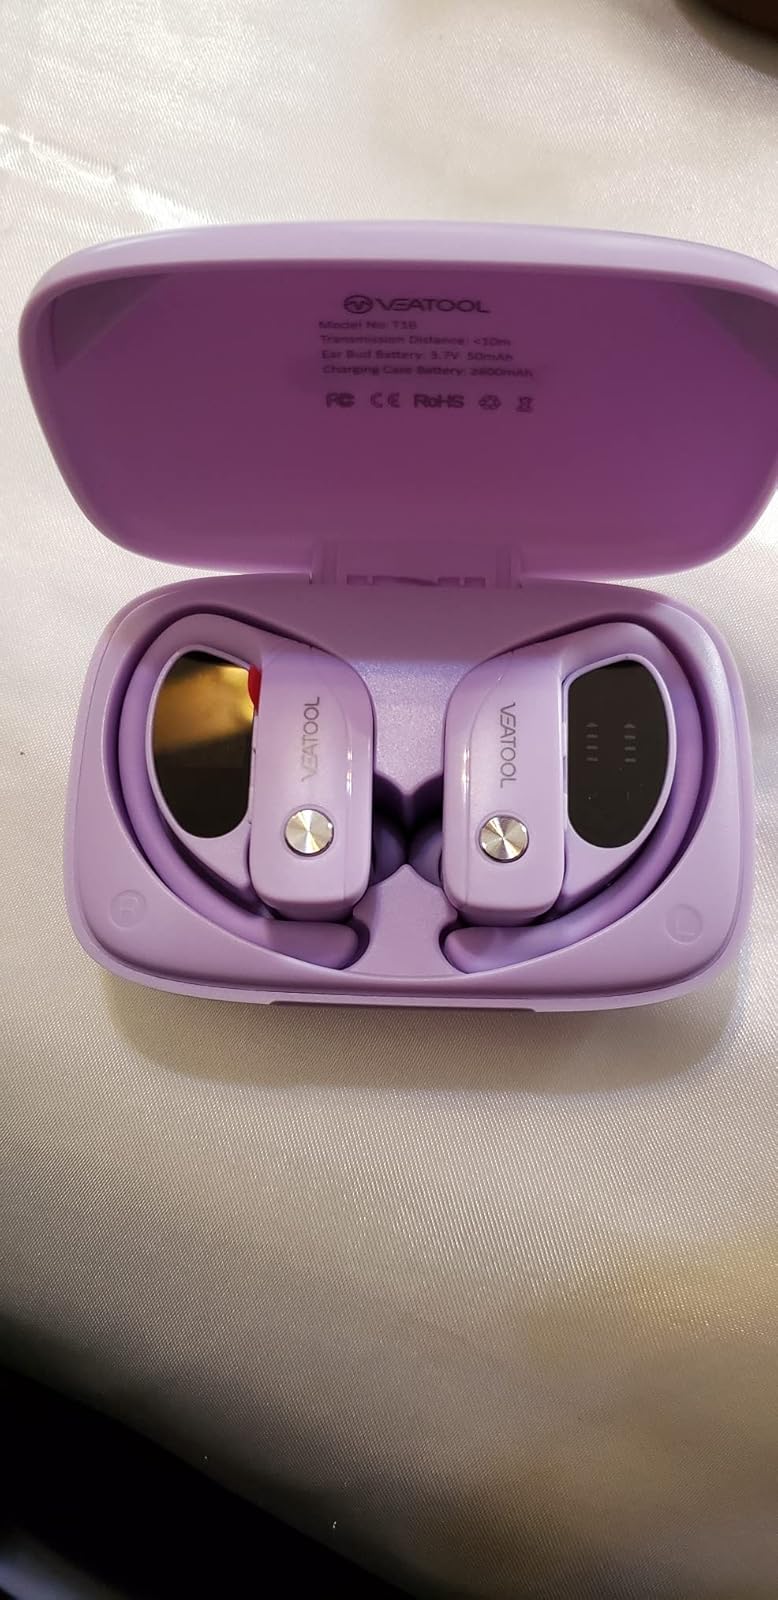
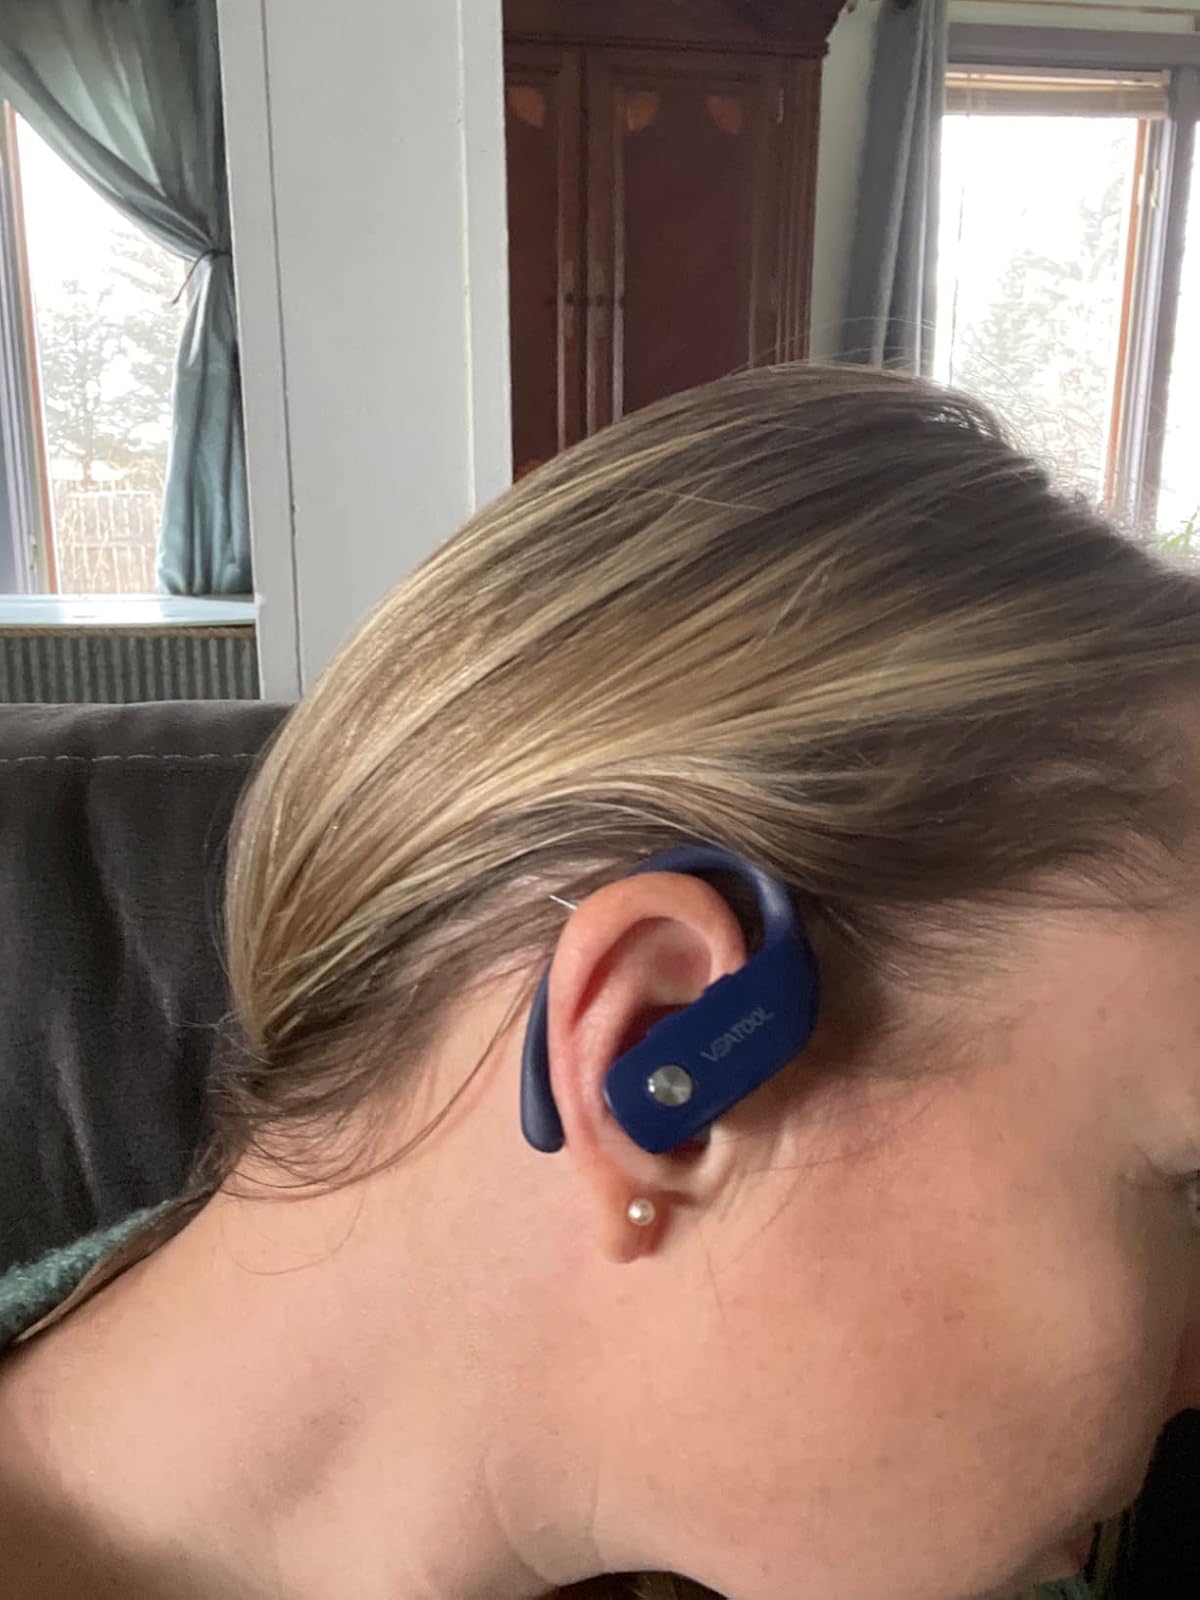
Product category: earbuds
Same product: no